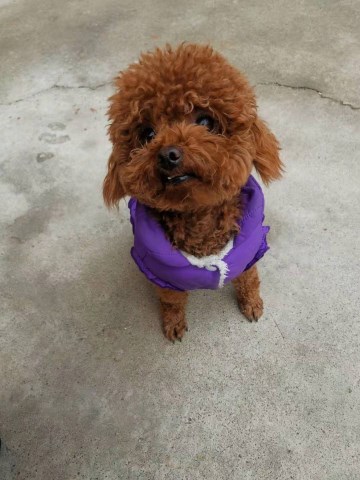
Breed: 7449-n000128-teddy